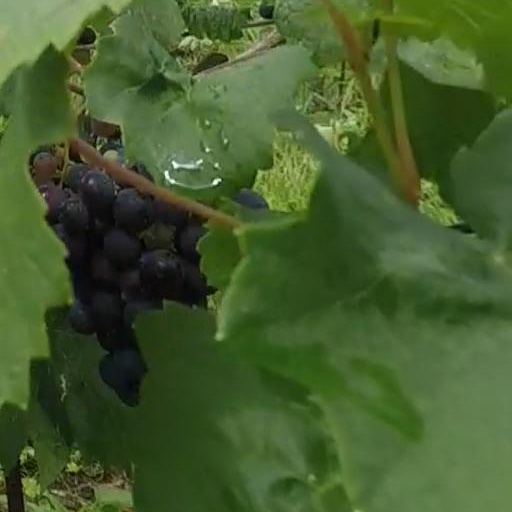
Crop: grape